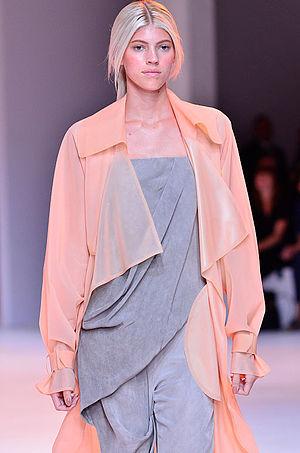
Devon Windsor défilant pour Porsche Design.
Devon Windsor, née le 7 mars 1994 à Saint-Louis aux États-Unis, est un mannequin américain.